Bioremediation

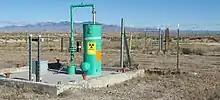
An example of biostimulation at the Snake River Plain Aquifer in Idaho. This process involves the addition of whey powder to promote the utilization of naturally present bacteria. Whey powder acts as a substrate to aid in the growth of bacteria. At this site, microorganisms break down the carcinogenic compound trichloroethylene (TCE), which is a process seen in previous studies.

Bioremediation can be carried out by bacteria that are naturally present. In biostimulation, the population of these helpful bacteria can be increased by adding nutrients.